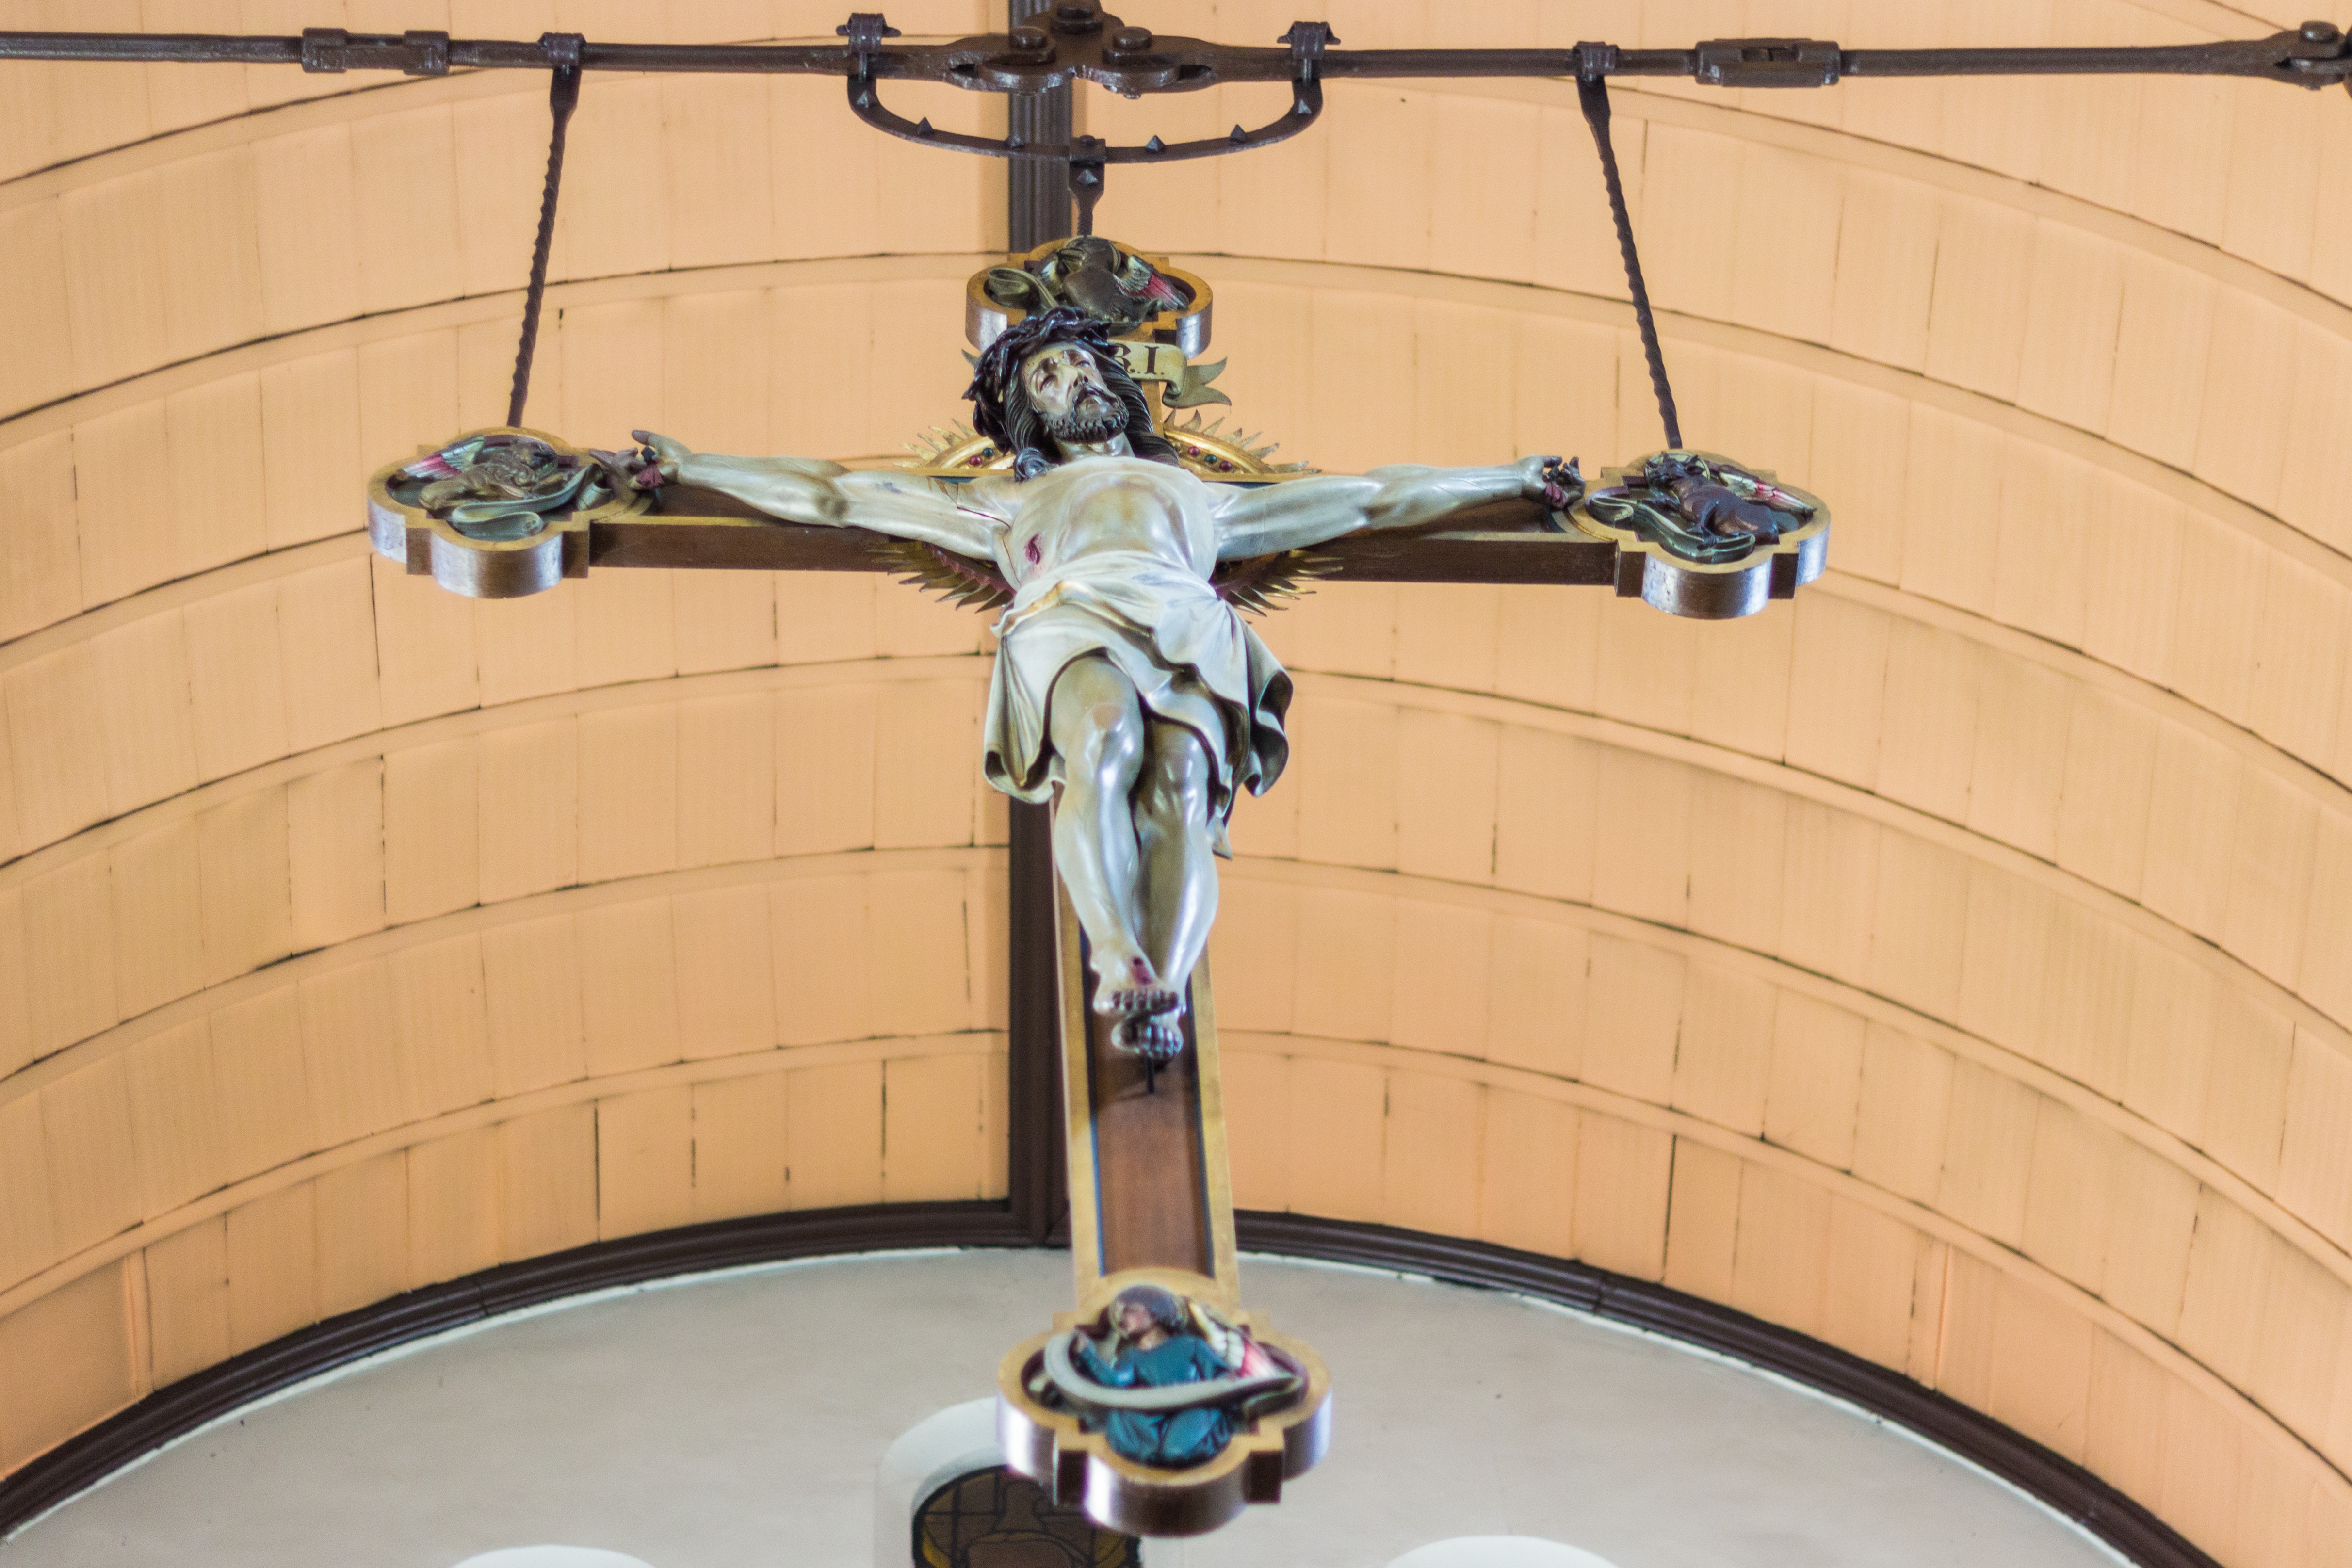
statue, religion, church, cross, sculpture, art, faith, jesus, christianity, crucifix